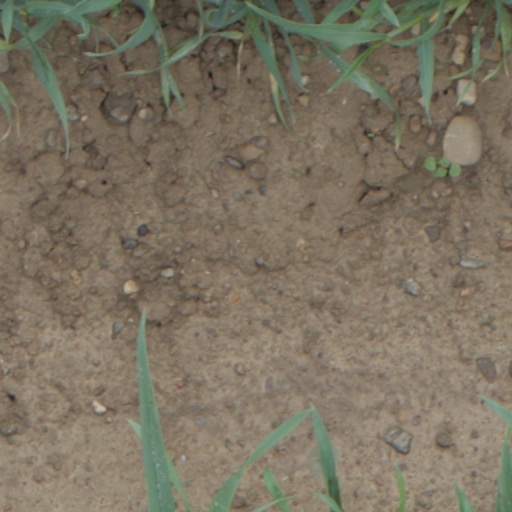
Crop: wheat